Strickland Gillilan

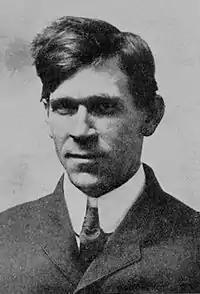
Strickland Gillilan

Strickland W. Gillilan (1869–1954) was an American journalist, author, poet, humorist and speaker. He is most famous for the poem "The Reading Mother", which remains a popular poem on Mother's Day. He is also recognized as the author of "Lines on the Antiquity of Microbes", said to be the shortest poem ever written. Much of his work is public domain and is often reproduced in greeting cards.